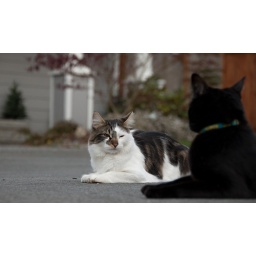
Our black cat Winks has a new friend. He just started hanging around the house.